Atmospheric optics

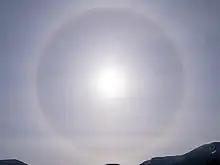
A 22° halo around the Sun, observed over Bretton Woods, New Hampshire, USA on February 13, 2021

A halo (ἅλως; also known as a nimbus, icebow or gloriole) is an optical phenomenon produced by the interaction of light from the Sun or Moon with ice crystals in the atmosphere, resulting in colored or white arcs, rings or spots in the sky. Many halos are positioned near the Sun or Moon, but others are elsewhere and even in the opposite part of the sky. They can also form around artificial lights in very cold weather when ice crystals called diamond dust are floating in the nearby air.